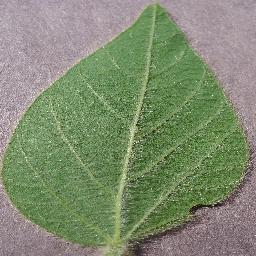
Label: Soybean___healthy